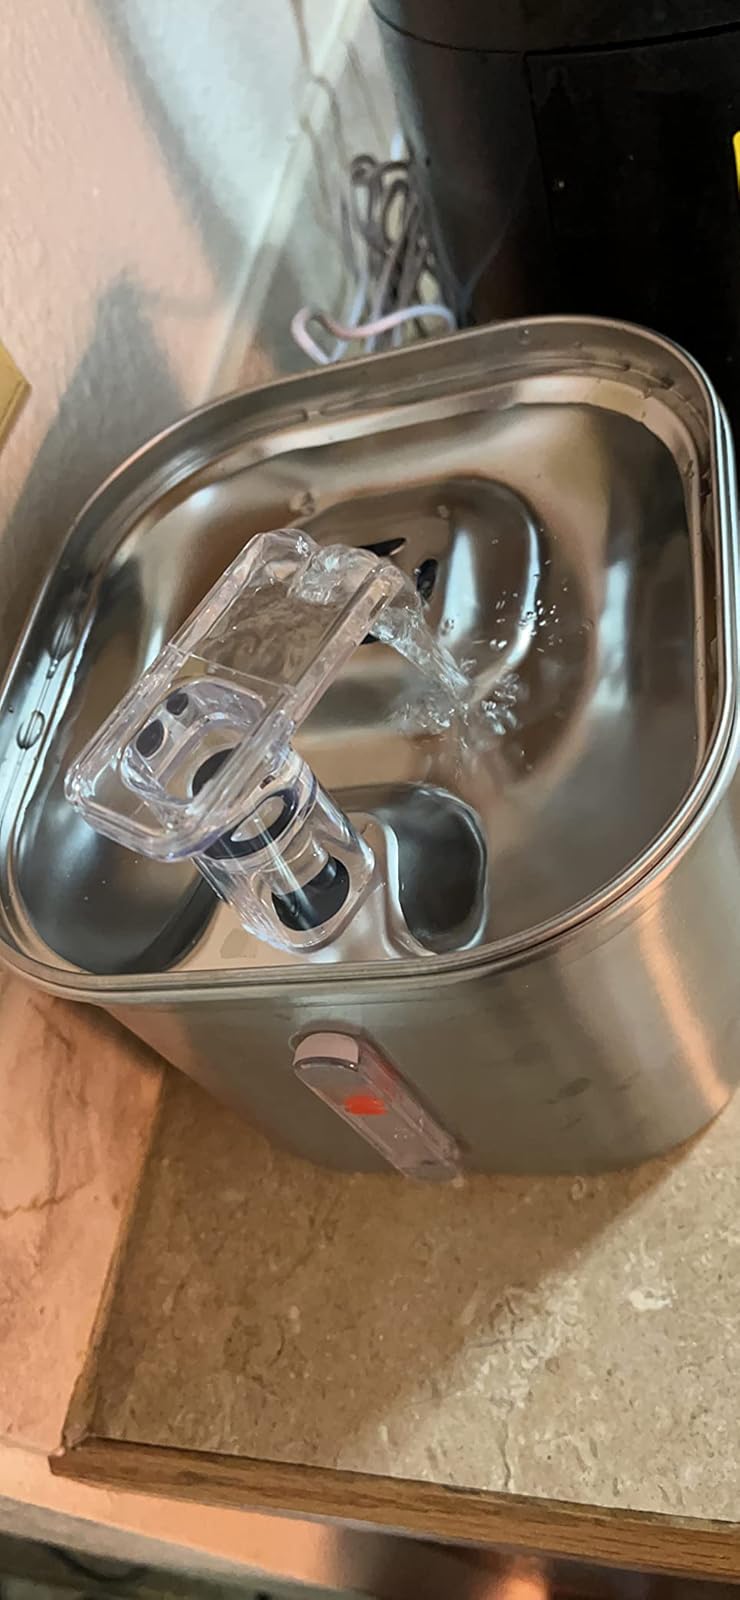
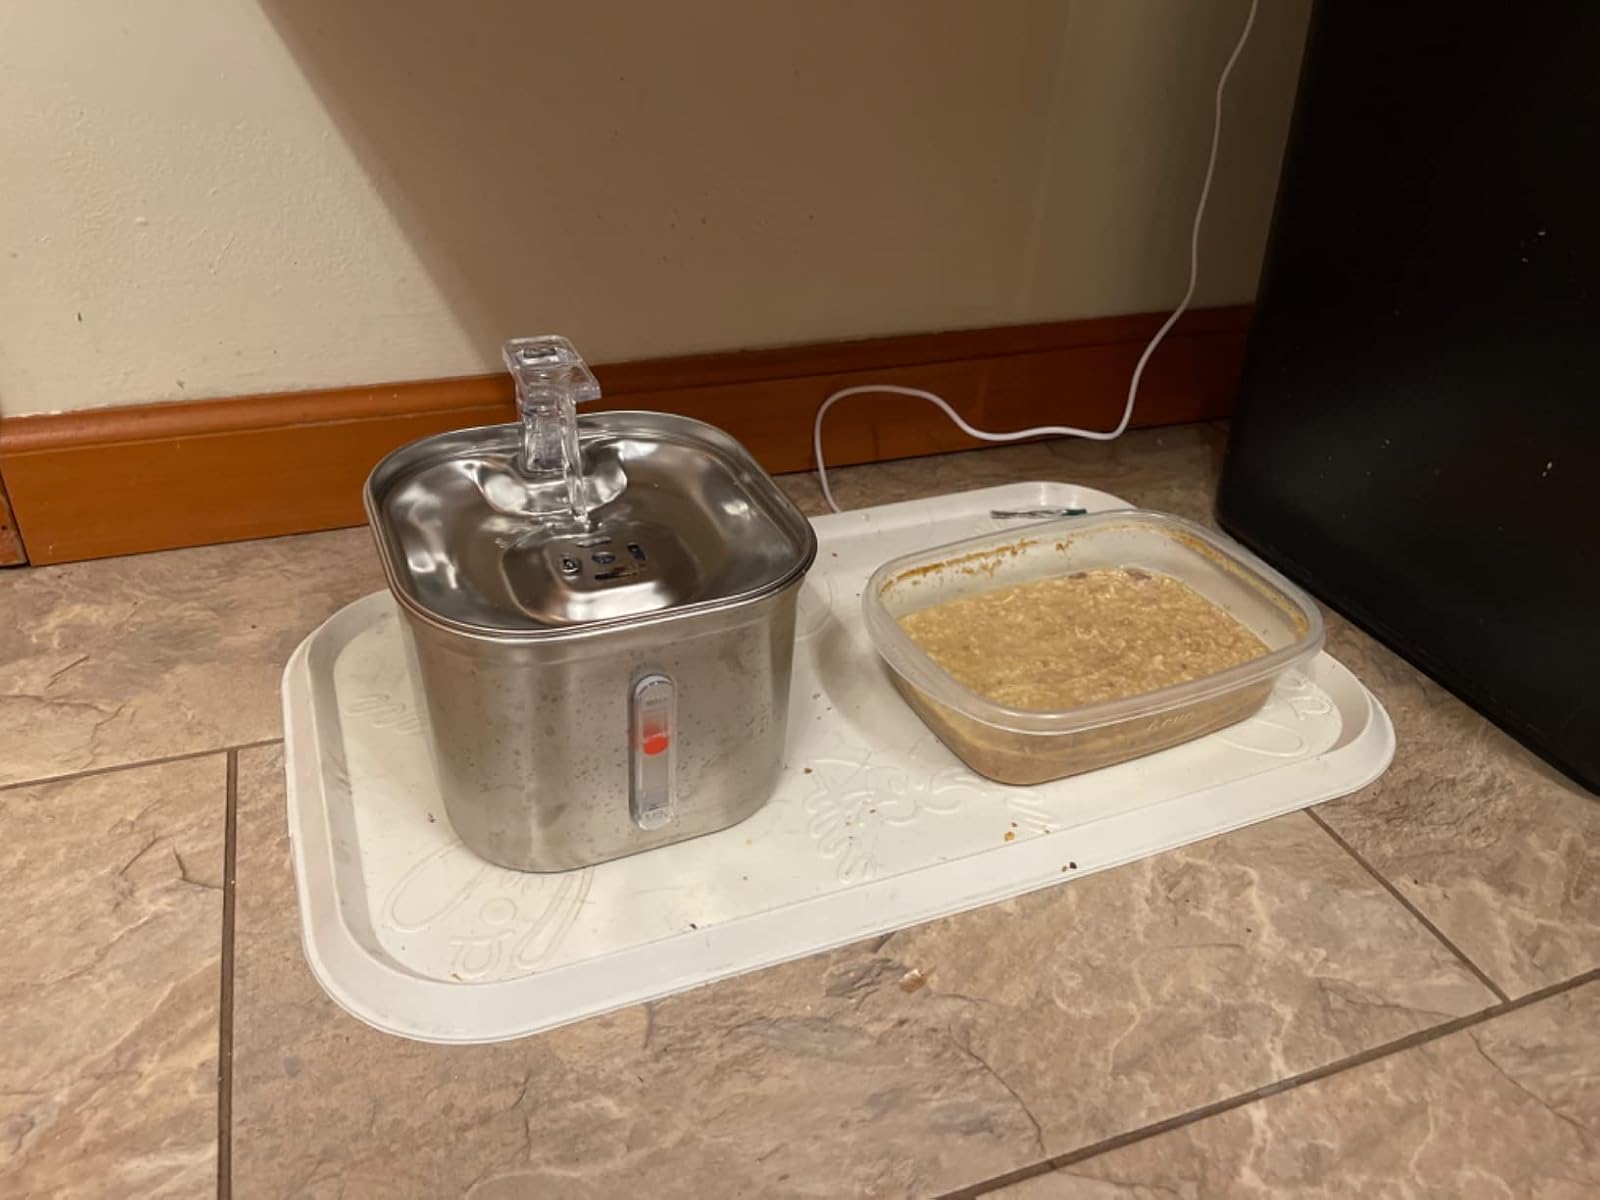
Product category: items_bowl
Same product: yes